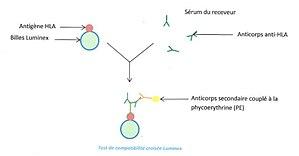
Test de compatibilité croisée Luminex
L'immunologie des greffes concerne la partie immunologique des greffes d'organes, notamment dans le cadre de l'étude et de l'action contre leur rejet.